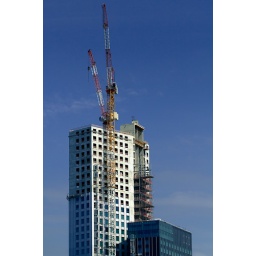
Construction of a new office building Maastoren (Wilhelminakade, Rotterdam).Going to be the tallest building in Rotterdam.